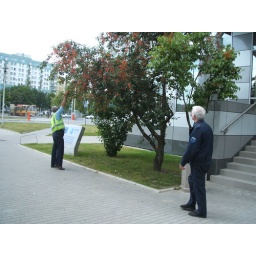
The cherry tree by the new University building is the only thing remaining from my times as a student here.